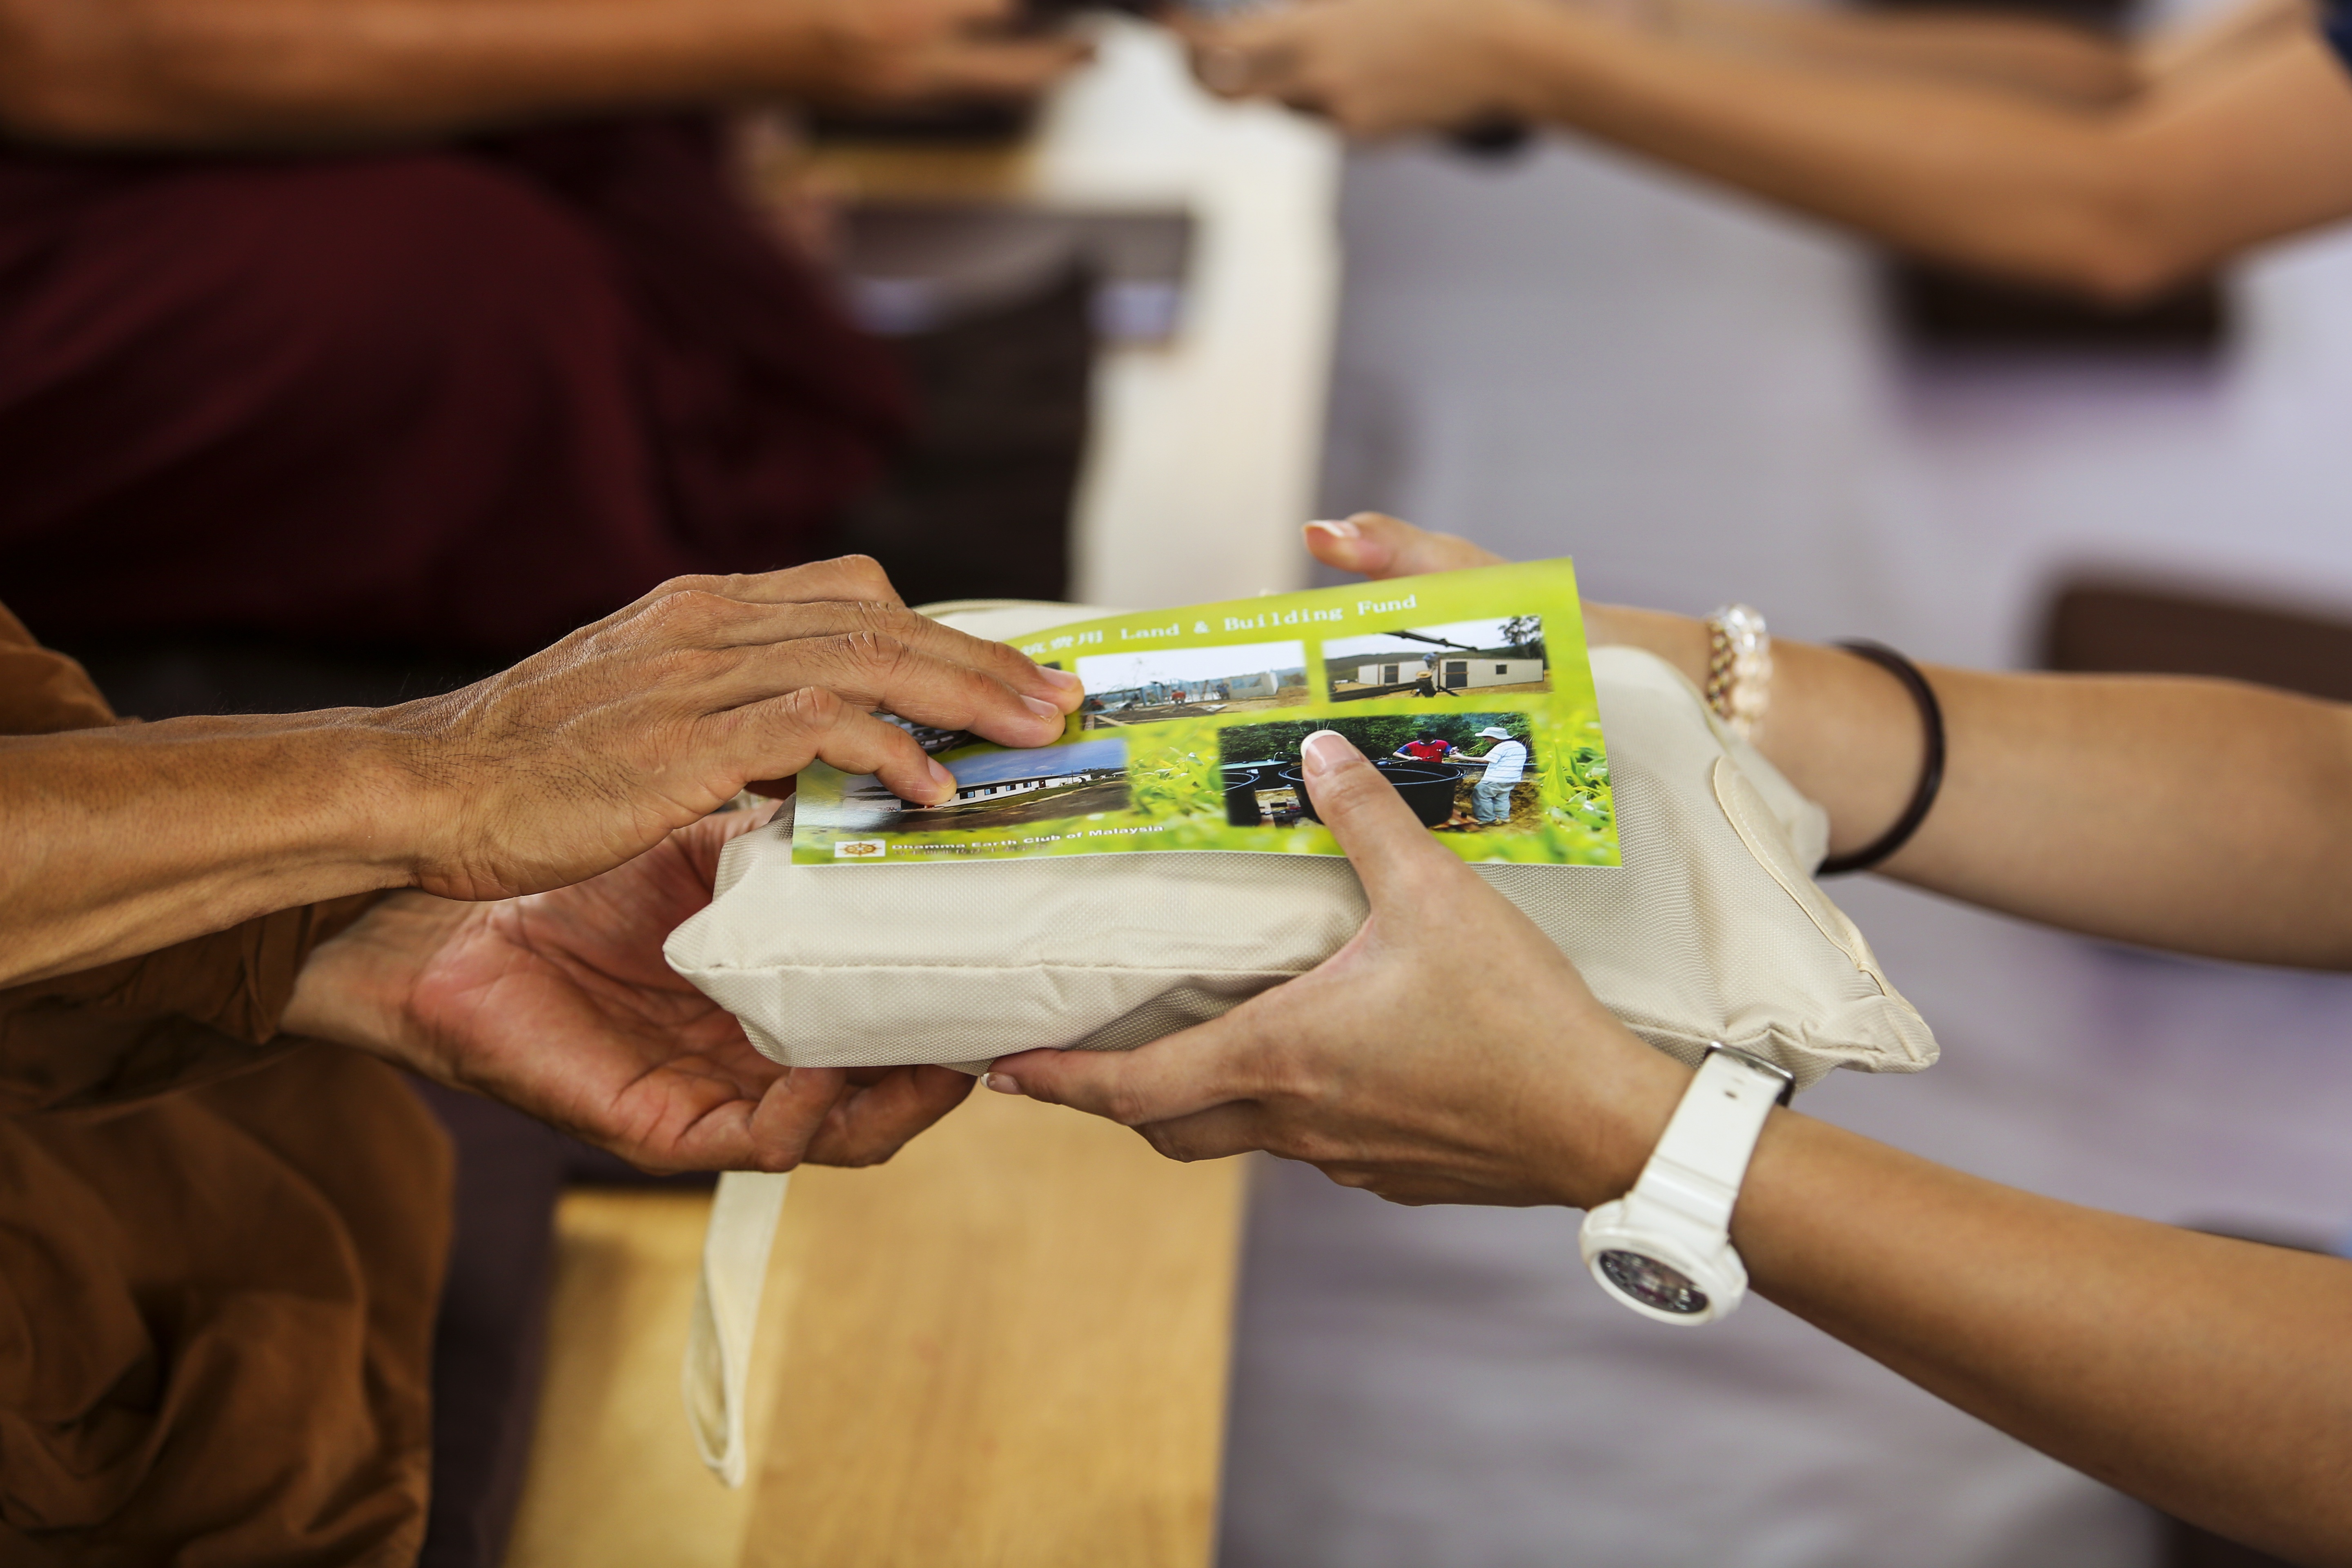
giving, offering, dana, give, offering requisite, charity, aid, gift, donate, offer, donation, offering to monk, donate to monk, good deed, support, buddhism, theravada buddhism